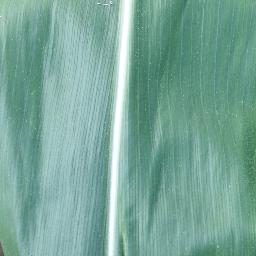
Label: Corn___healthy